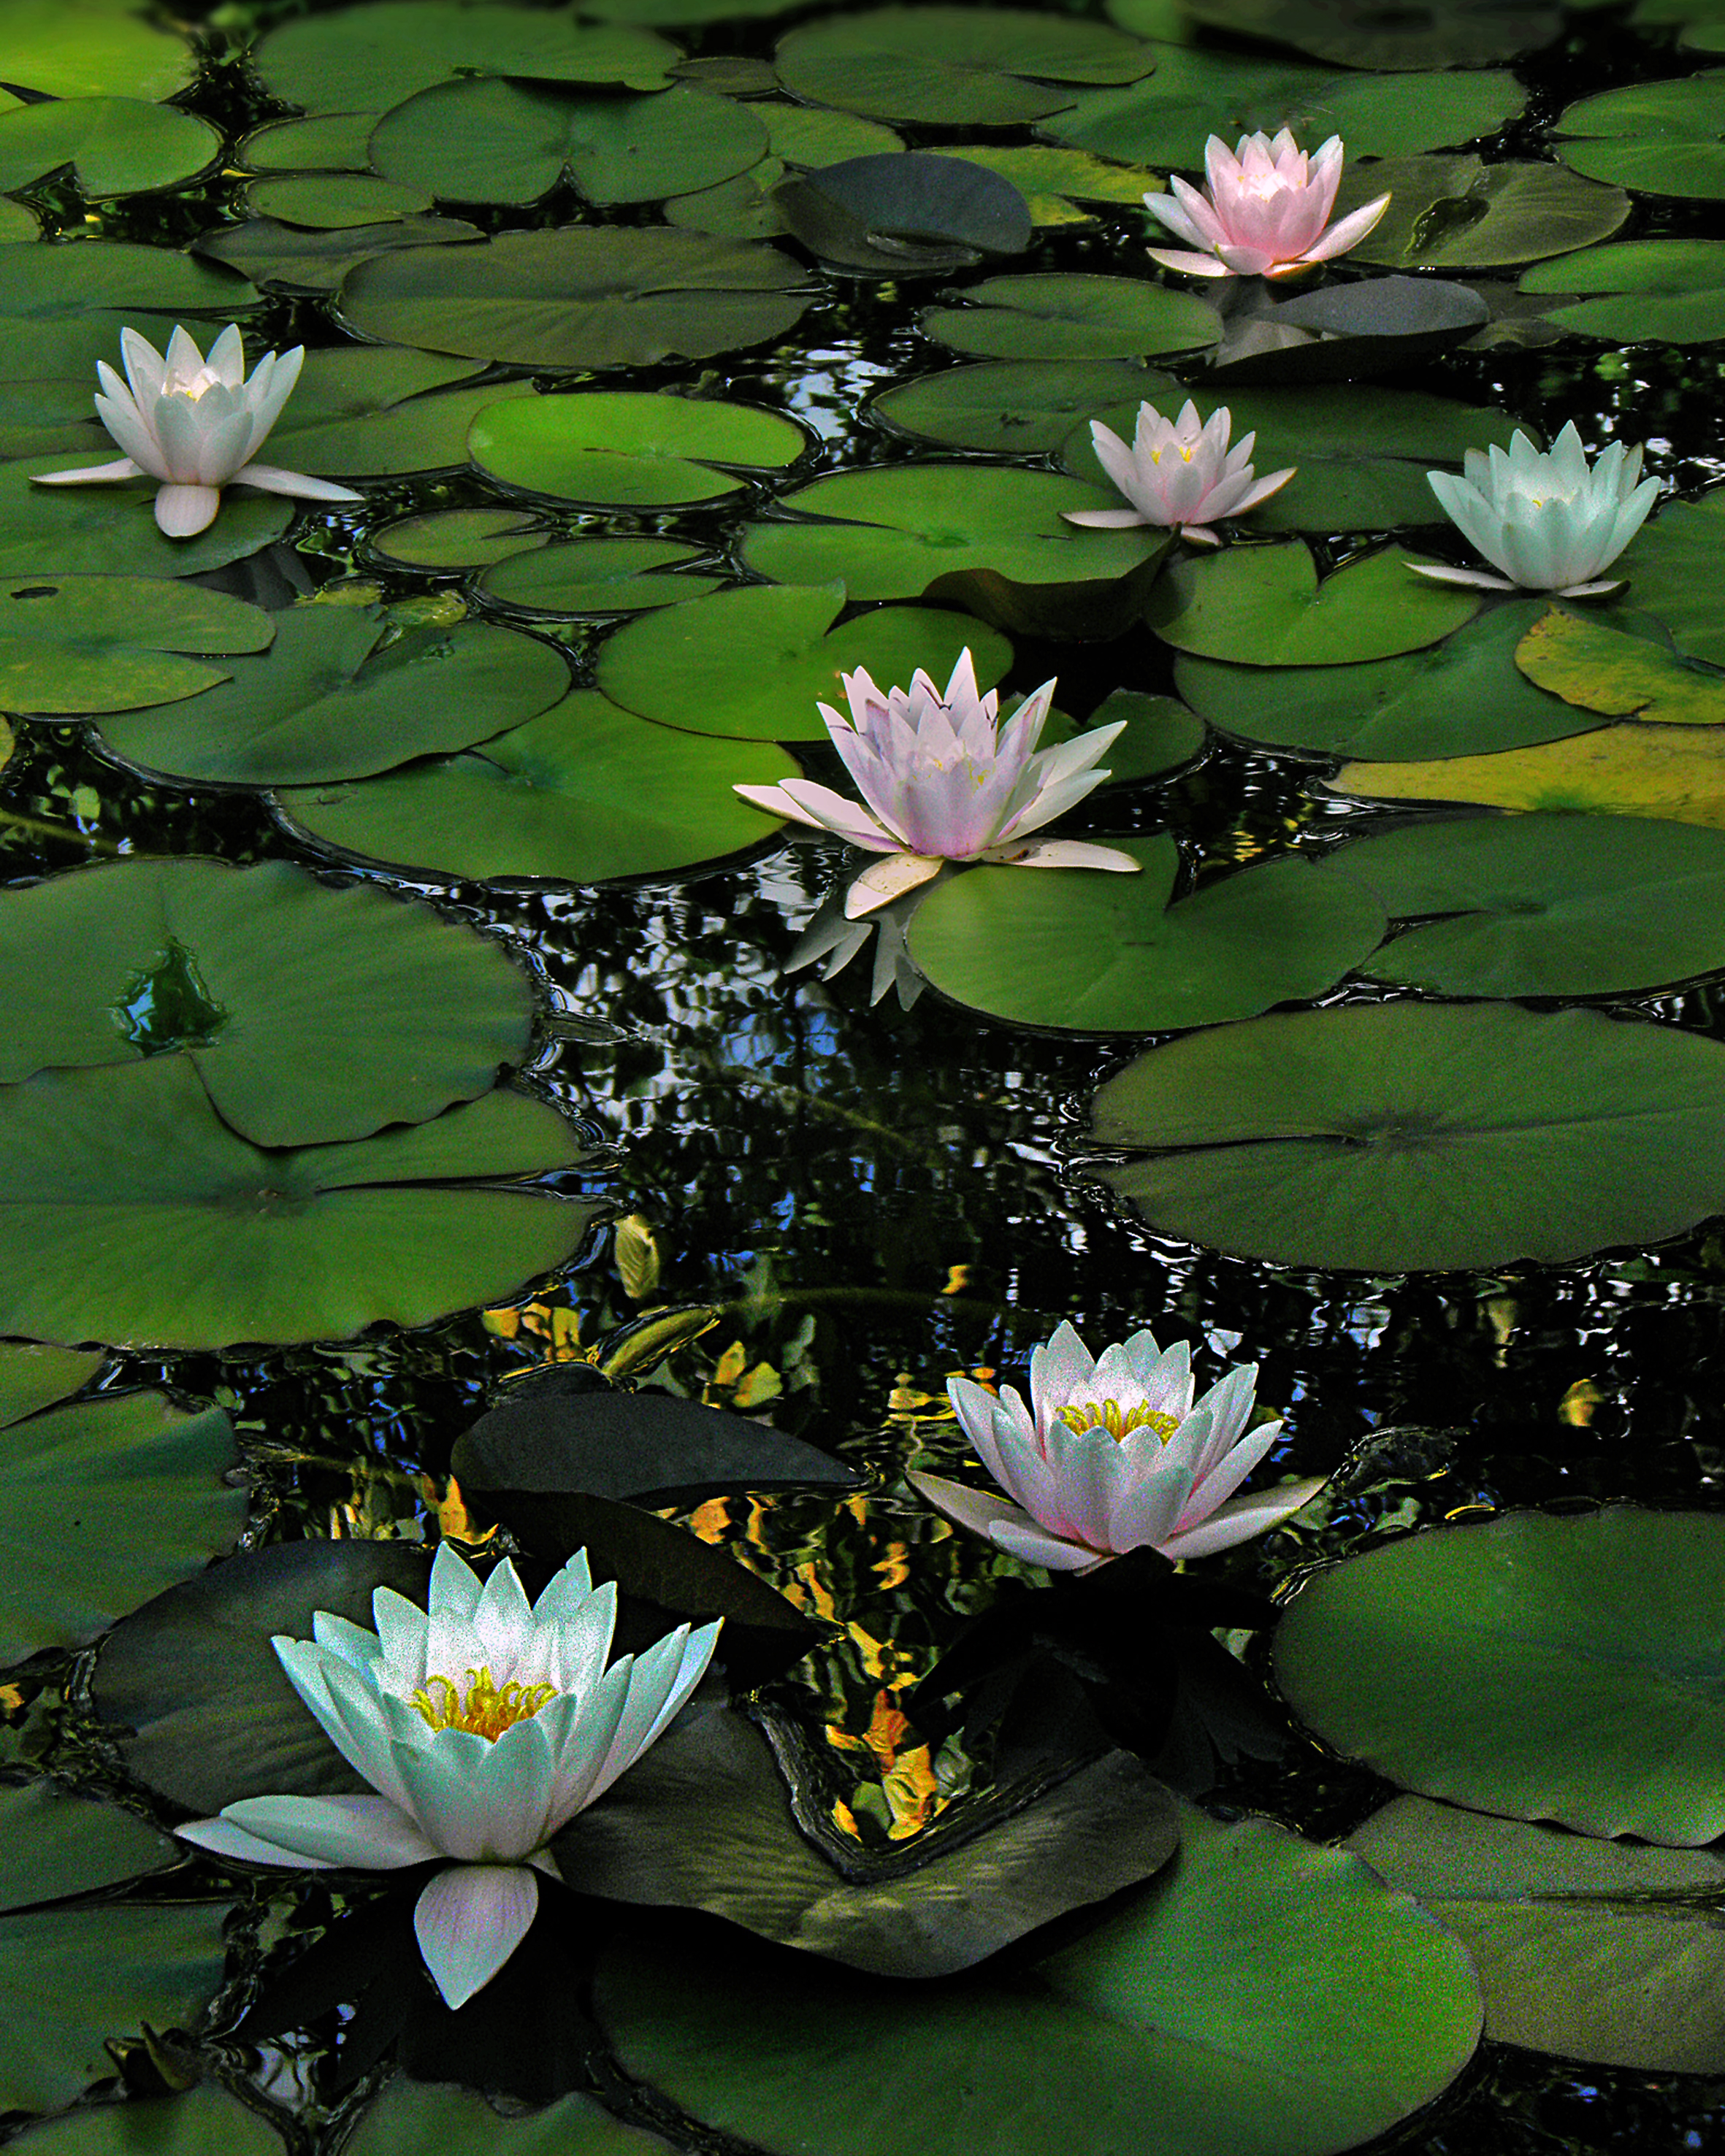
plant, flower, water, green, white, botany, light, leaf, lotus, nature, blue, natural environment, vegetation, petal, terrestrial plant, biome, body of water, fragrant white water lily, aquatic plant, groundcover, lotus family, flowering plant, sacred lotus, annual plant, herbaceous plant, natural landscape, liquid, wetland, water lily, spring, pond, reflection, wildflower, plant stem, garden, dicotyledon, broadleaf pond lily, landscape, pollen, perennial plant, photography, lily family